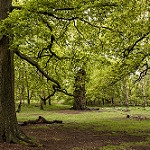
Label: forest